Uppalapadu Bird Sanctuary

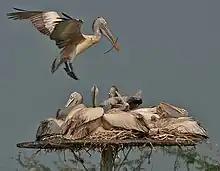
Uppalapadu Bird Sanctuary

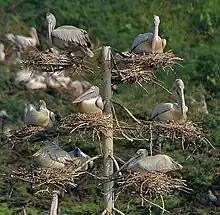
Spot-billed Pelicans "Pelecanus philippensis" in Uppalapadu

The Uppalapadu Bird Sanctuary is located in Uppalapadu, near Guntur City, India. Painted storks, spot-billed pelicans and other birds that migrate from various countries such as Siberia and Australia use the village water tanks for nesting.